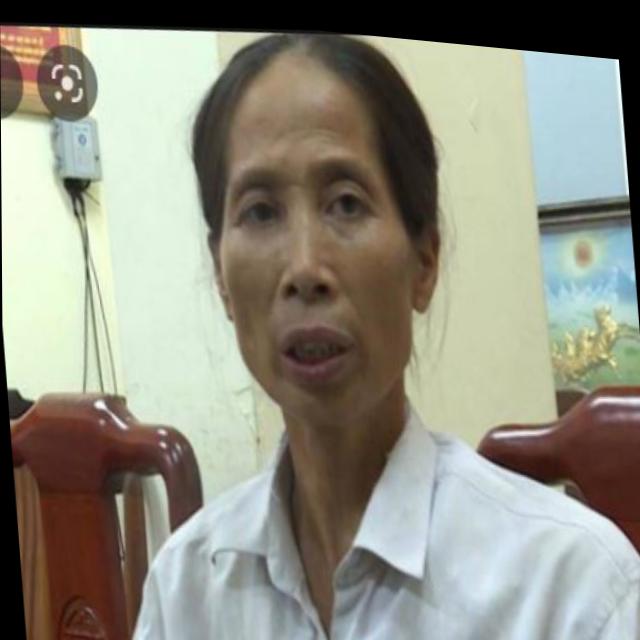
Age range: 45-64